Question: Please indicate a possible affordance area of the banana that can be used for eating
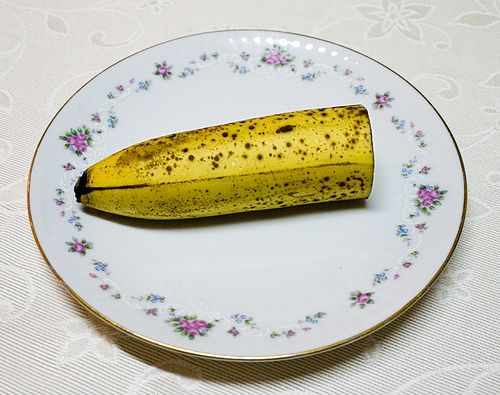
Answer: [70.5, 115, 372.5, 235]